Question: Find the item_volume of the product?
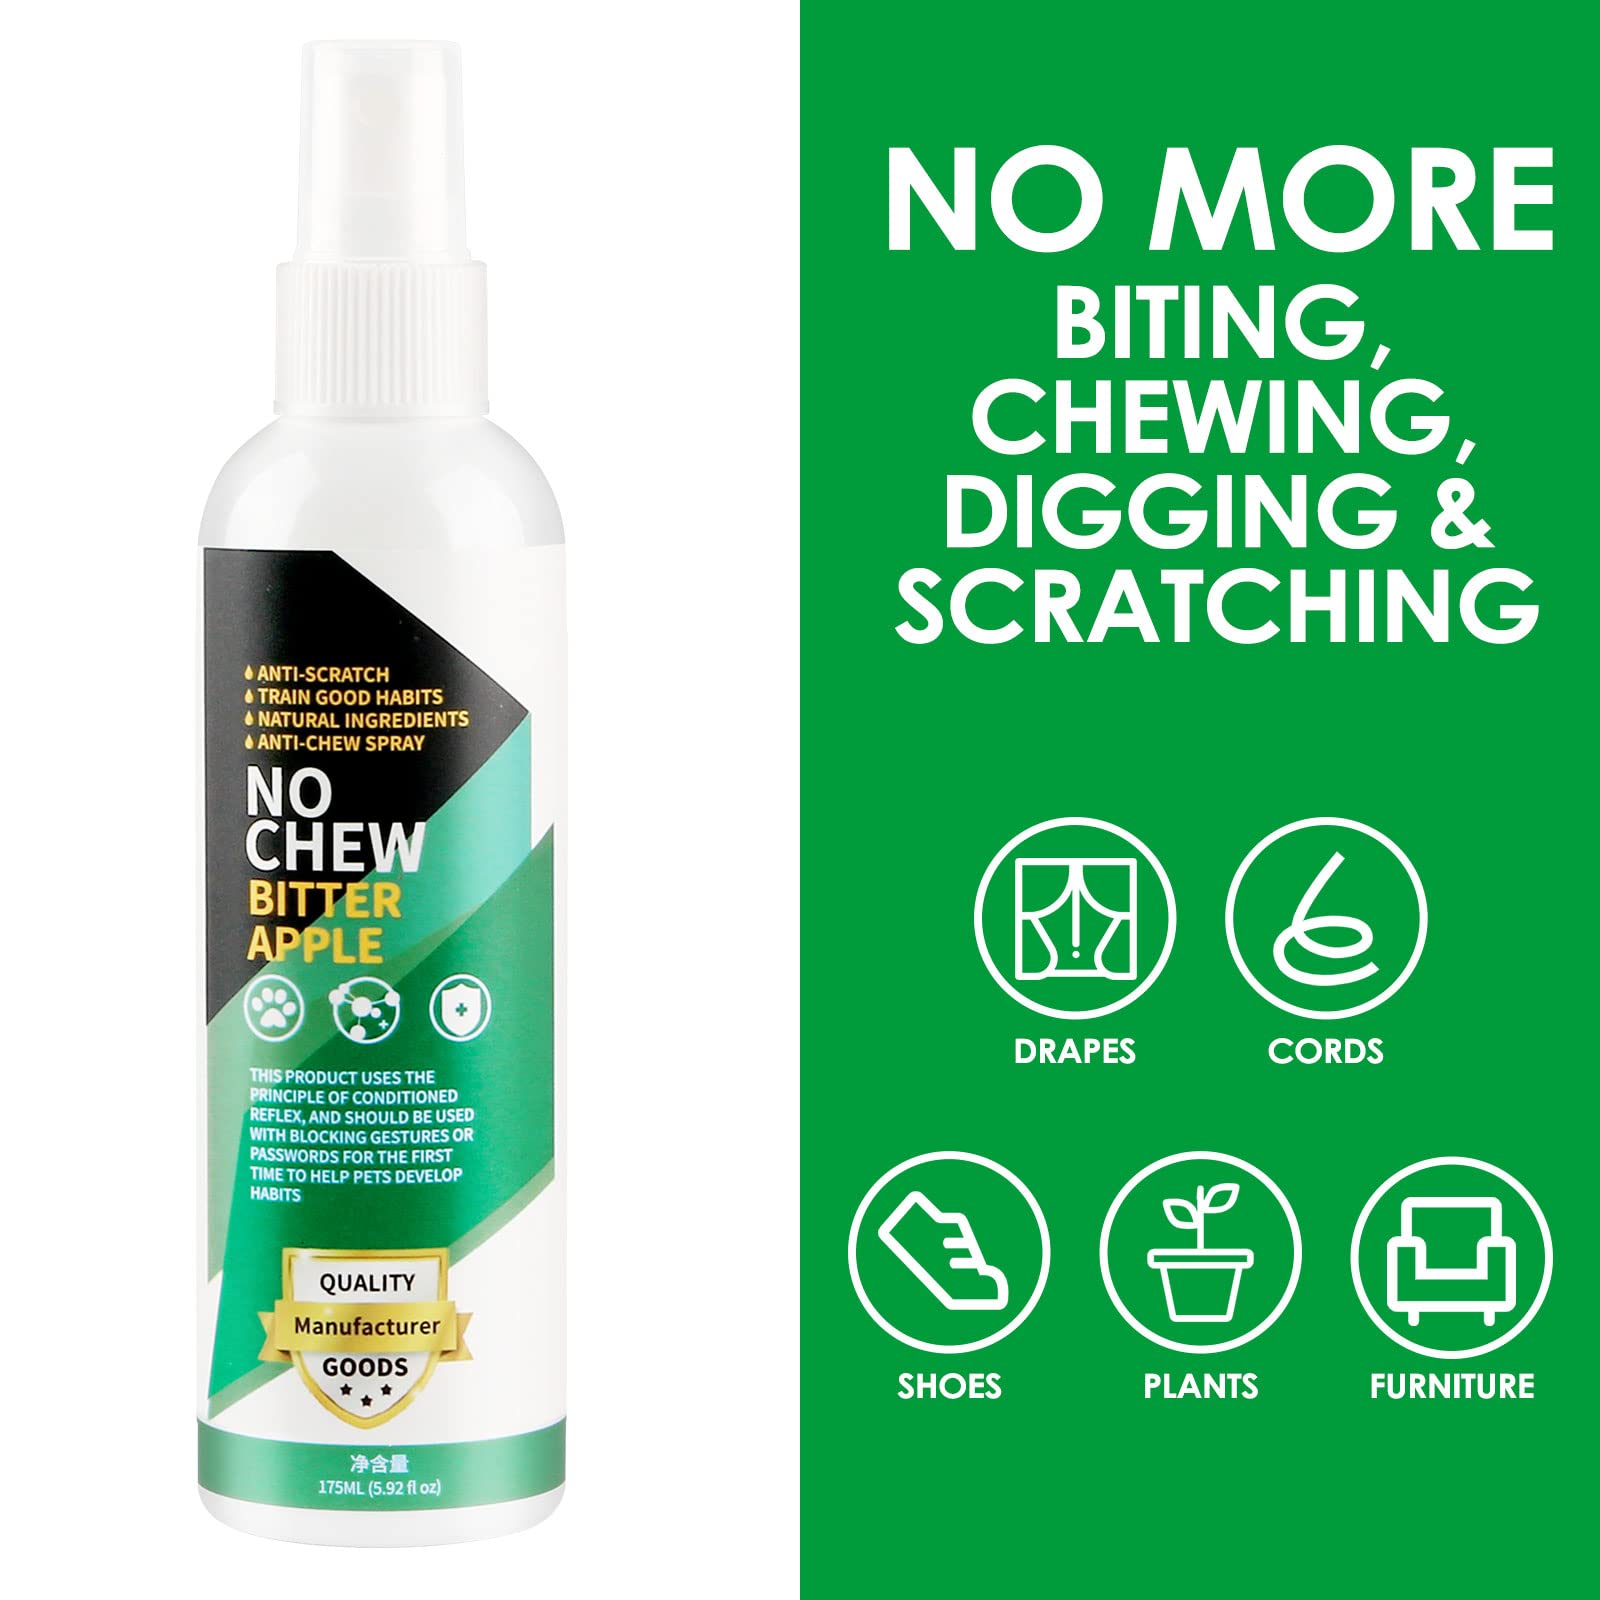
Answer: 5.92 fluid ounce